Whadjuk

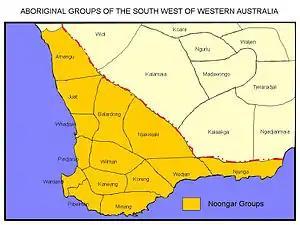
Noongar language groups

Whadjuk or Wadjak, alternatively Witjari, are Noongar (Aboriginal Australian) people of the Western Australian region of the Perth bioregion of the Swan Coastal Plain.